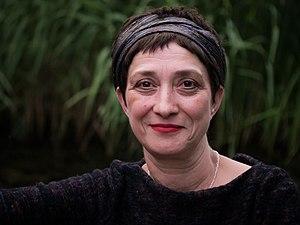
Zehra Çırak est une femme de lettres turco-allemande.